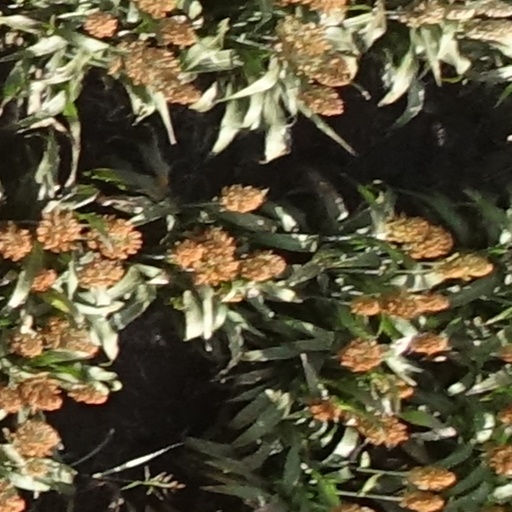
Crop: sorghum